Ford FE engine

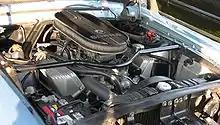
Ford FE 428 Special Interceptor engine from a 1967 Shelby GT500

For 1966 Ford combined attributes that had worked well in previous incarnations of the FE – a bore and a stroke – to create an easier-to-make engine. It used a cast nodular iron crankshaft and external balancer.